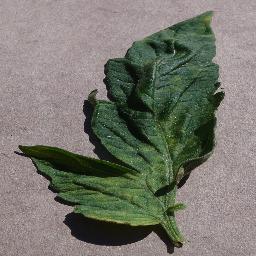
Label: Tomato___Leaf_Mold